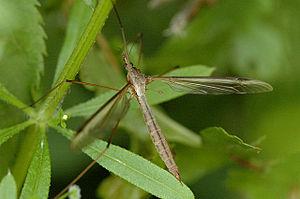
Tipula oleracea est une espèce d'insectes diptères de la famille des tipulidés que l'on retrouve dans toute la zone paléarctique et néarctique.